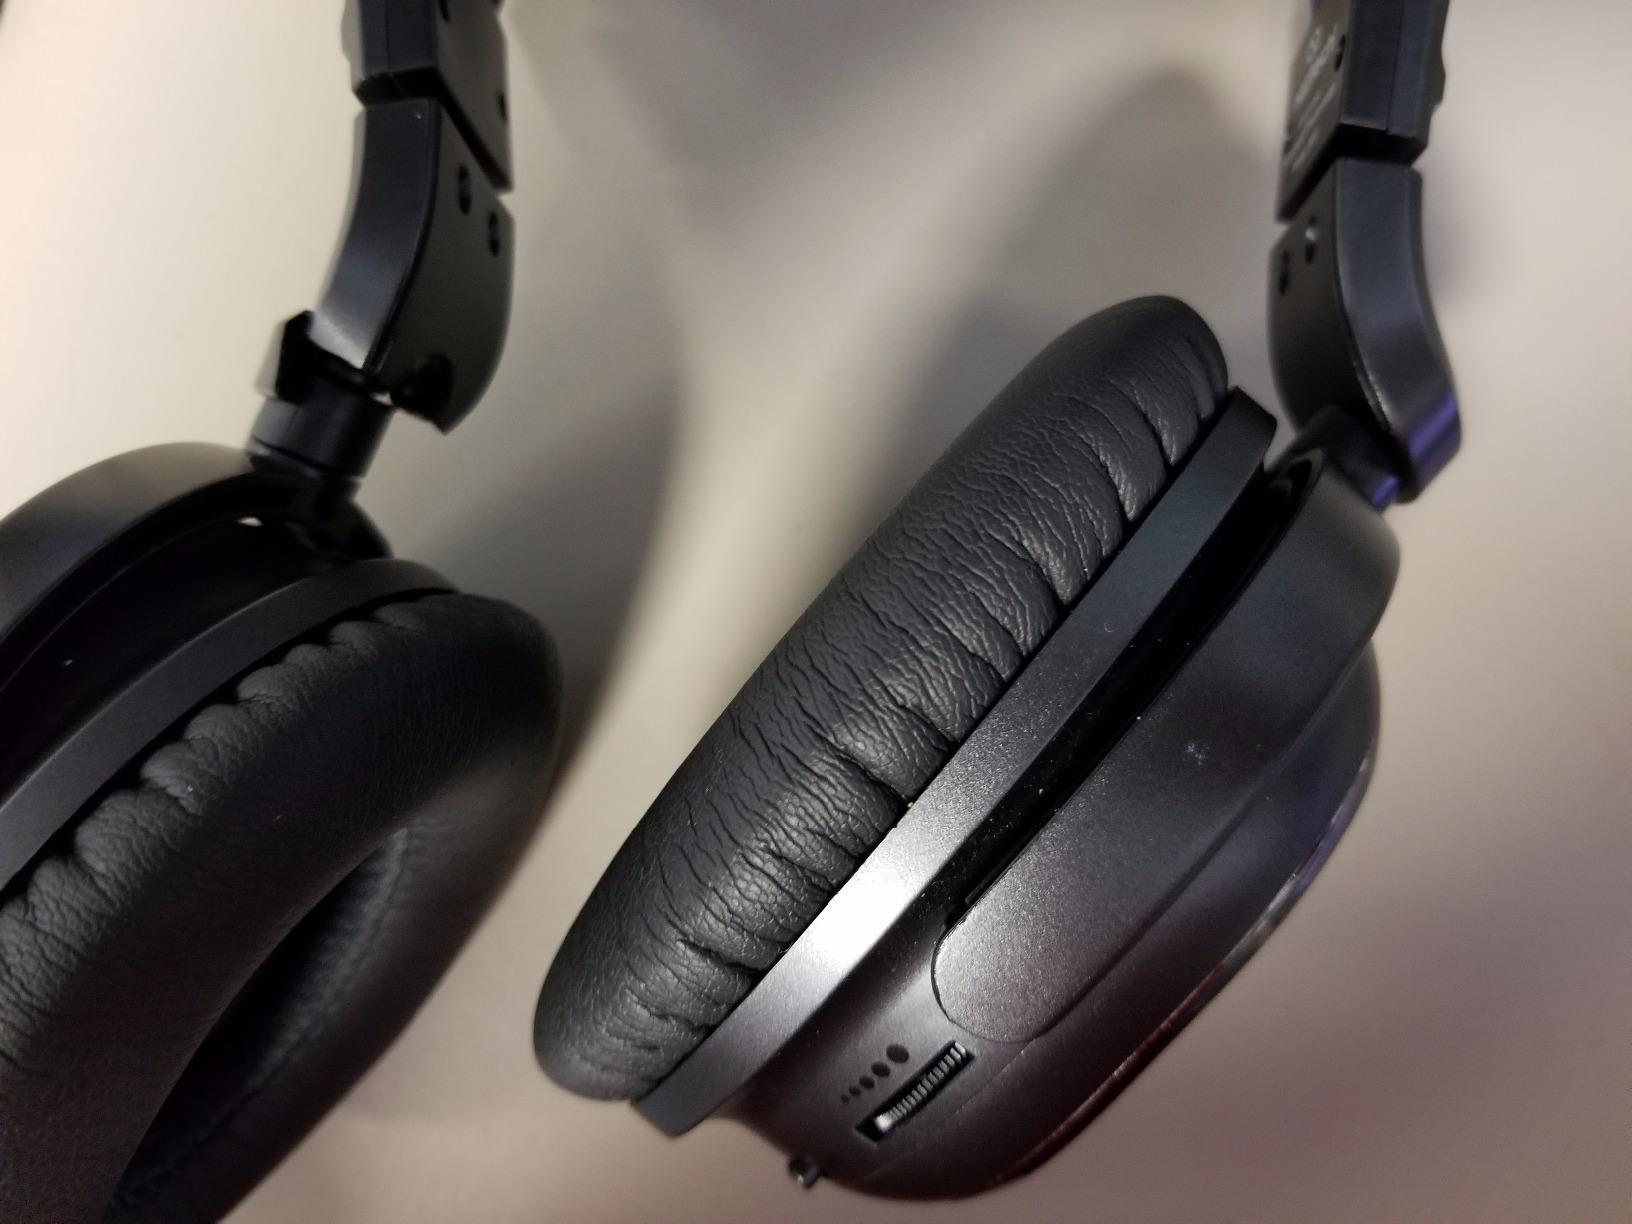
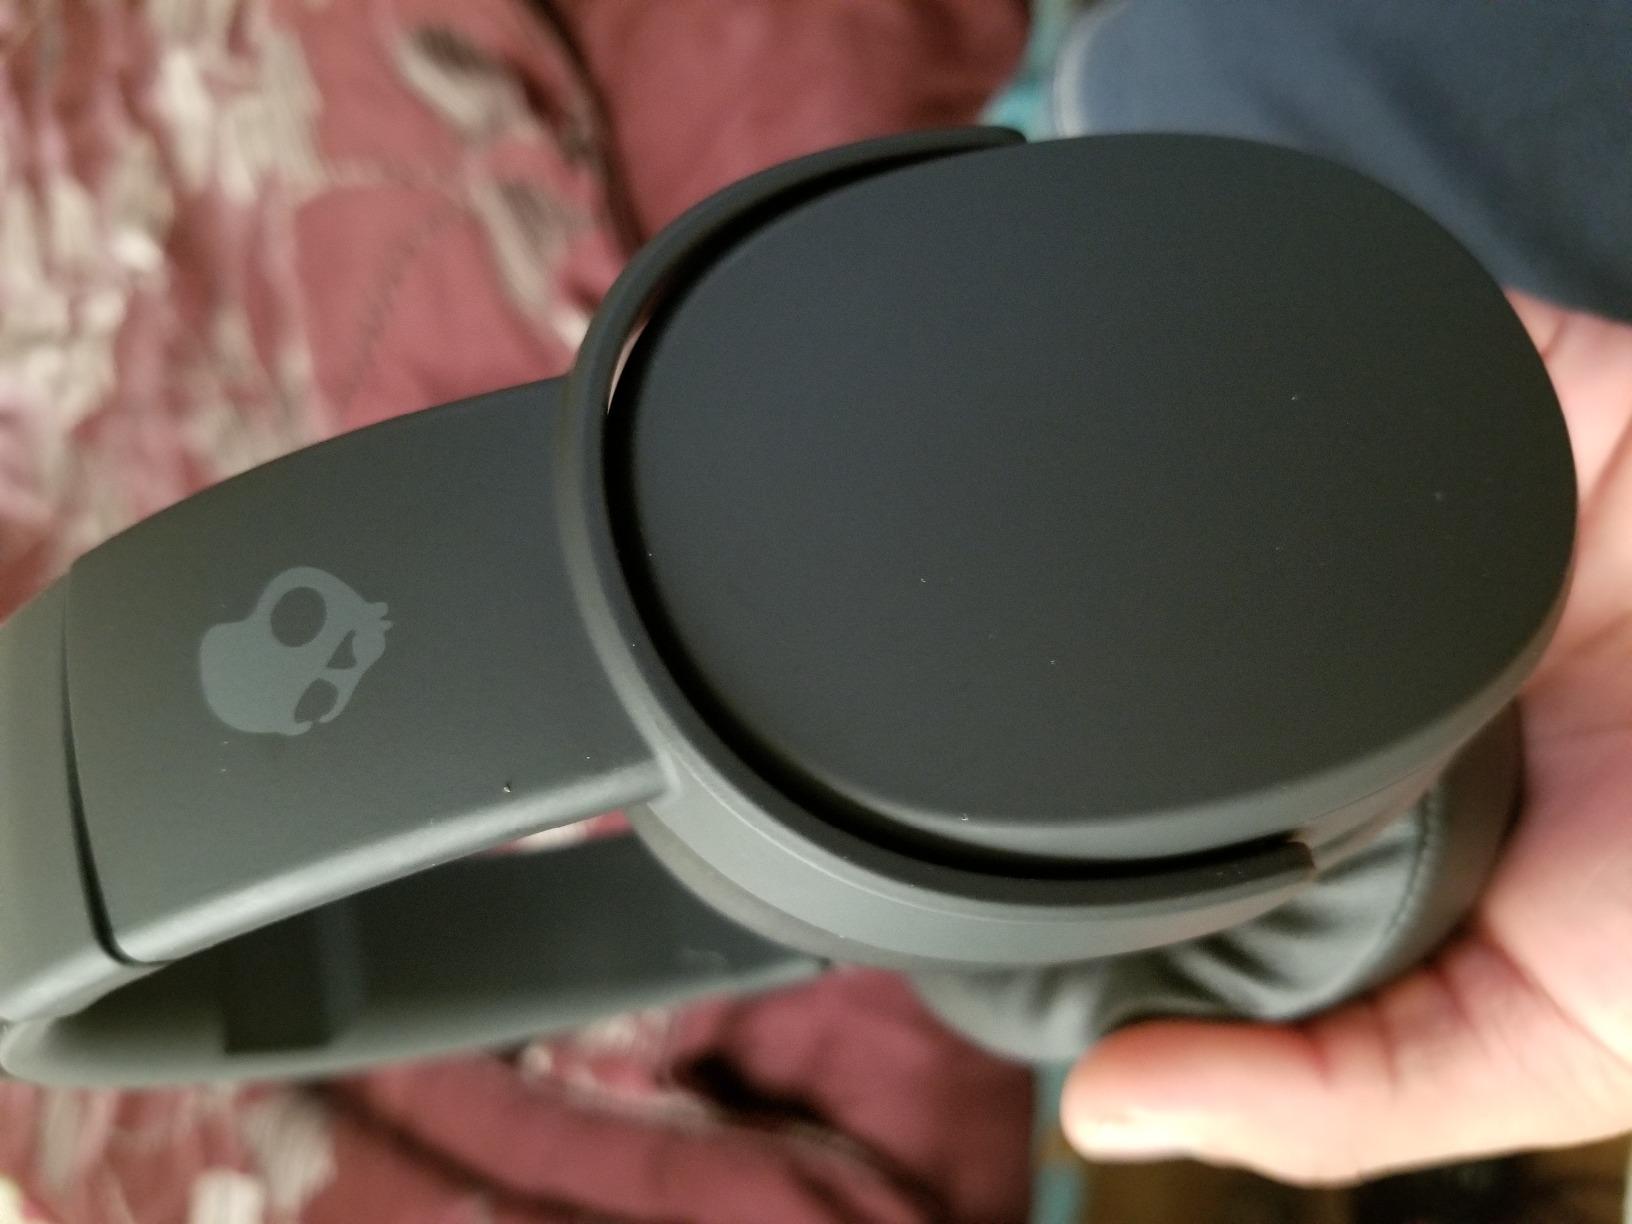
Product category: headphones
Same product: no